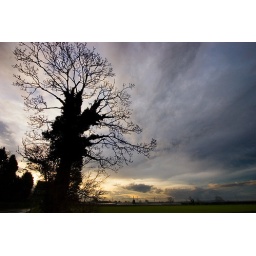
A lone tree stands silhouetted against the sky as the sun rises over the village of Ellerker, East Yorkshire.